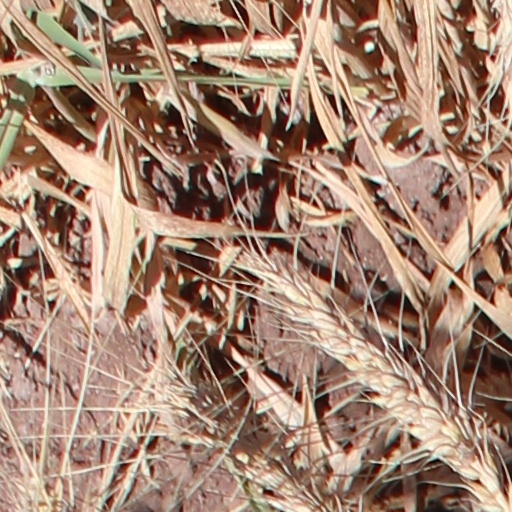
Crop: wheat